Roy Wright (footballer)

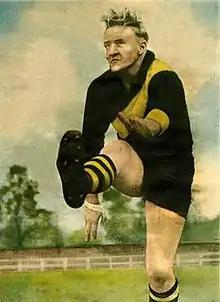

Gordon "Roy" Wright (23 February 192930 July 2002) was an Australian rules football player with the Richmond Football Club in the VFL during the 1940s and 1950s, and television personality during the 1960s.